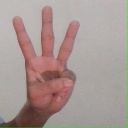
अक्षर: व